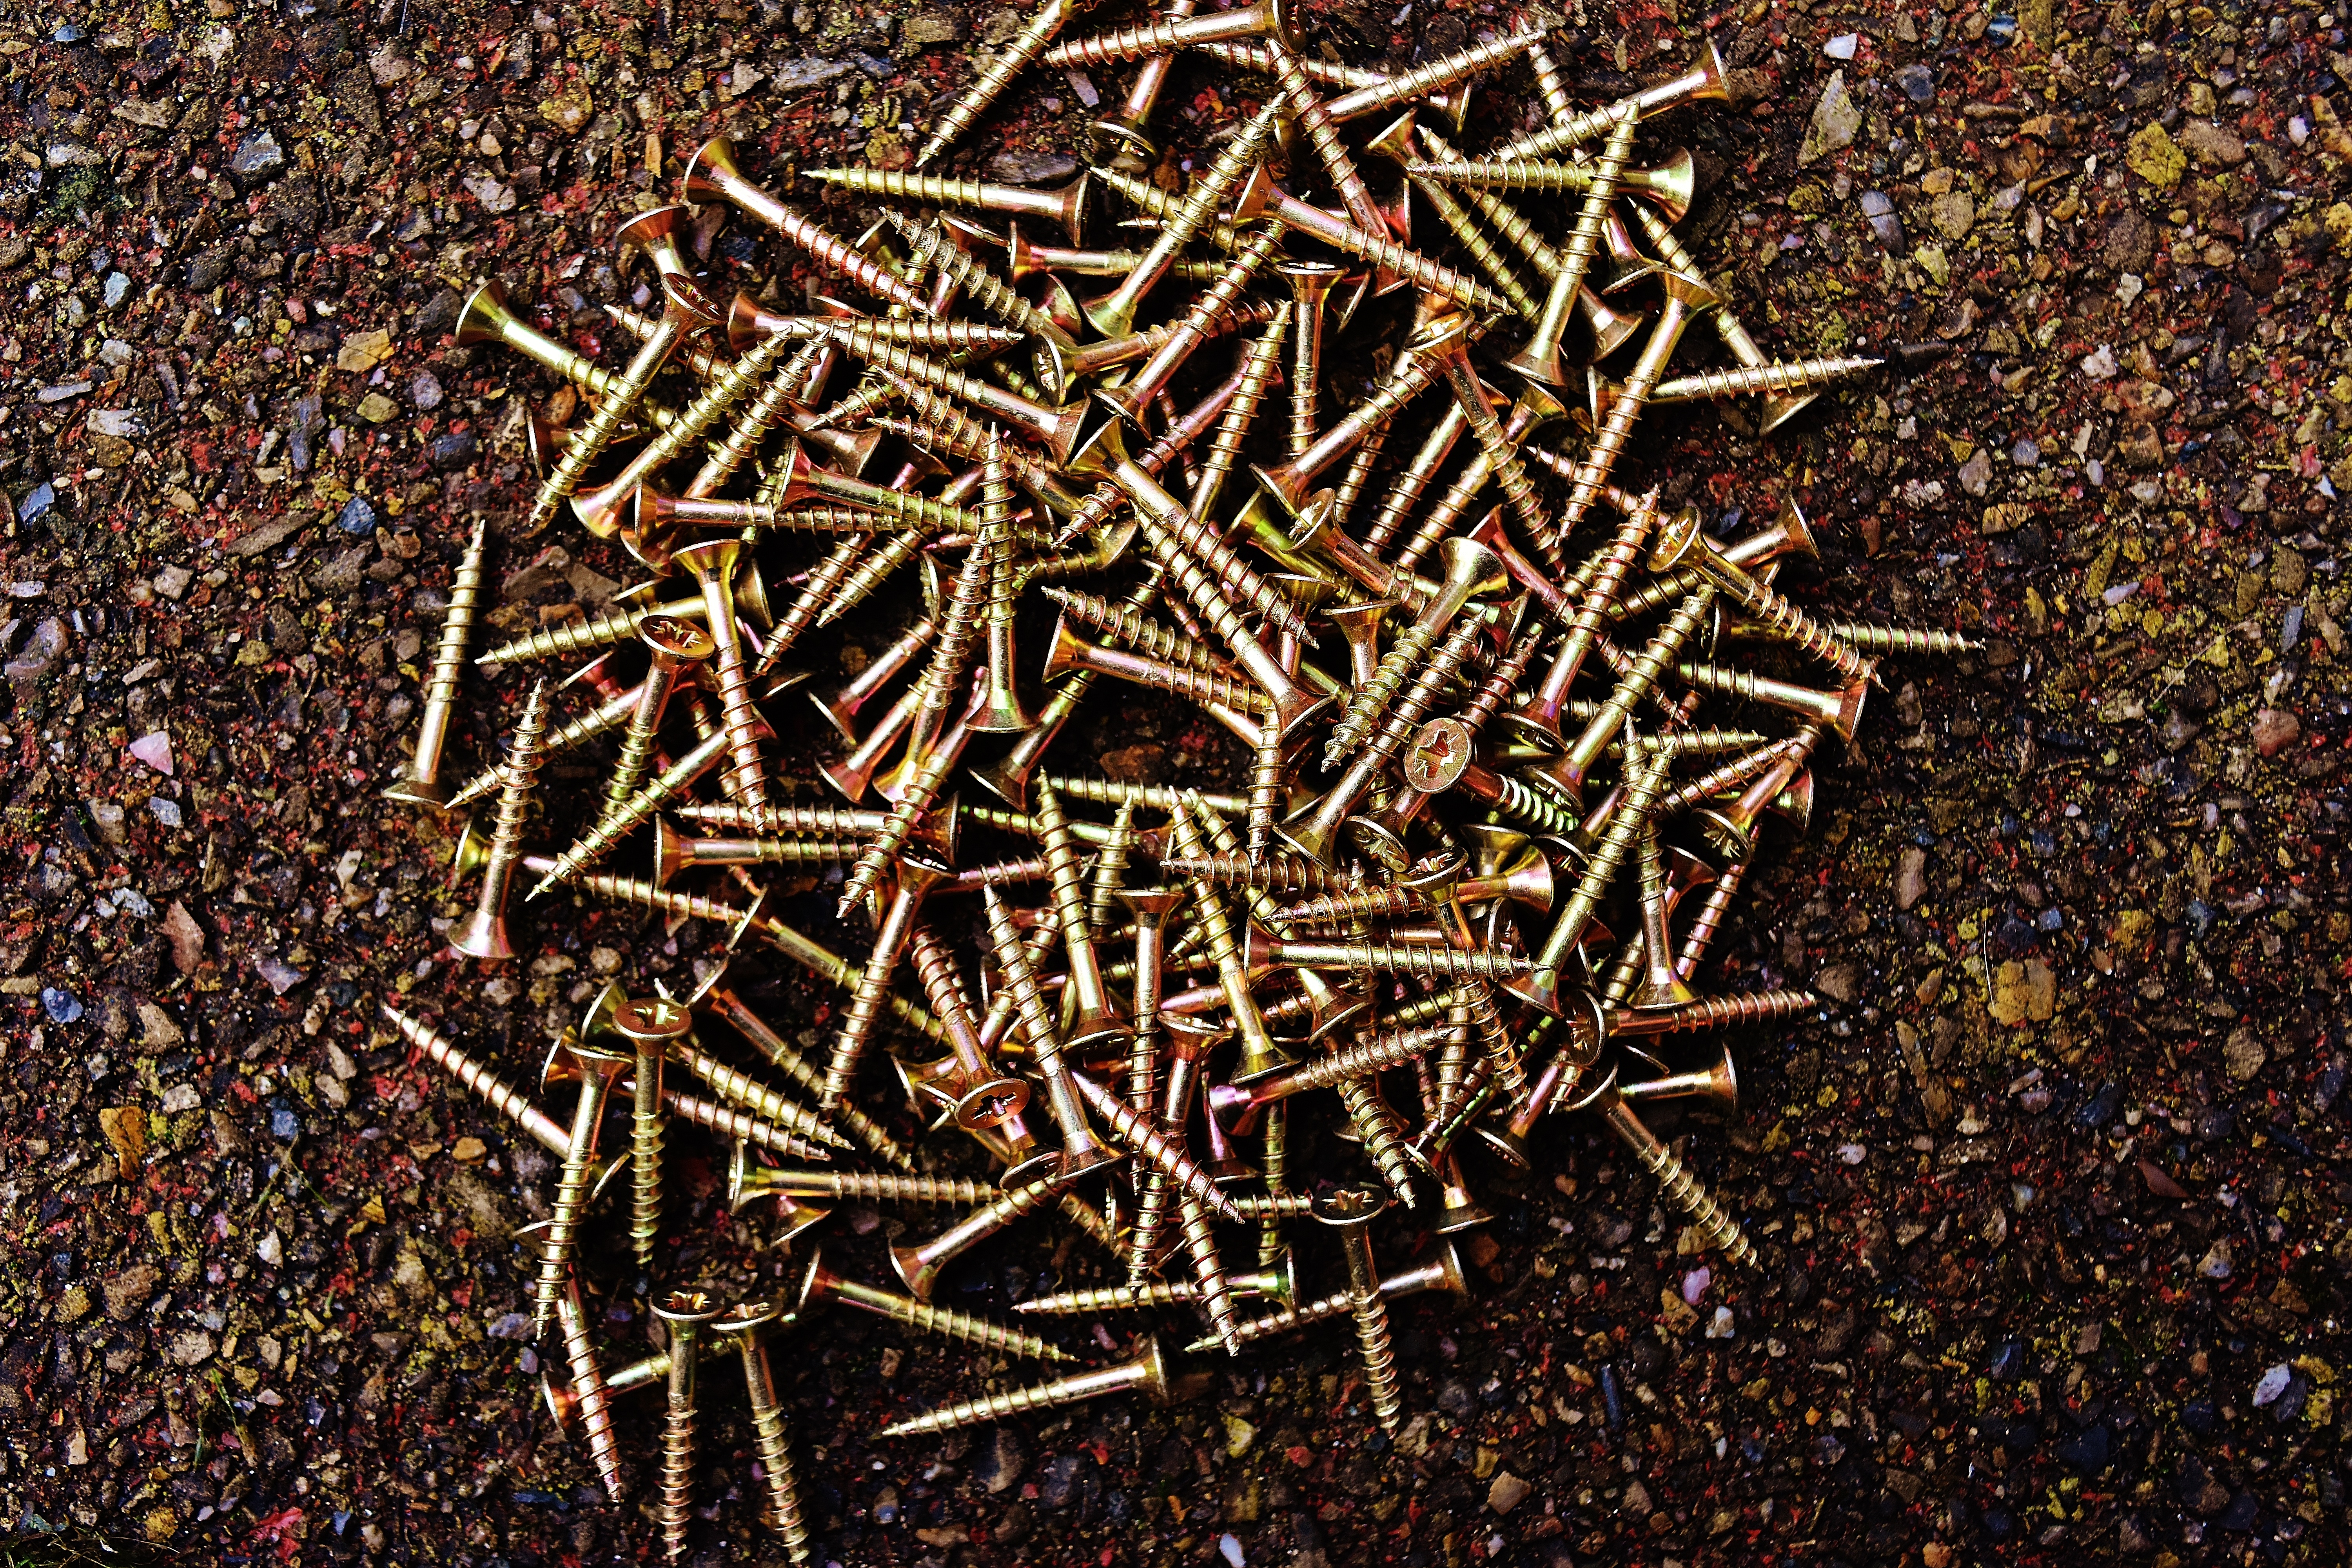
wood, leaf, pattern, soil, close, screw, thread, construction material, wood screws, spax, countersunk head screws, cross screw